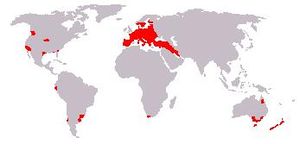
Dådyr
Dådyrets udbredelse
Dådyrets udbredelse
Dådyr er en drøvtygger, der tilhører hjortefamilien. Dådyret ligner på mange punkter kronhjorten, men det er mere nøjsomt og mindre sky. Dådyret er derfor nemt at tæmme og findes i mange dyreparker, hvor det er muligt at komme helt tæt på det. I de senere år er der også opstået dådyrfarme, hvor dyrene avles til slagtning.